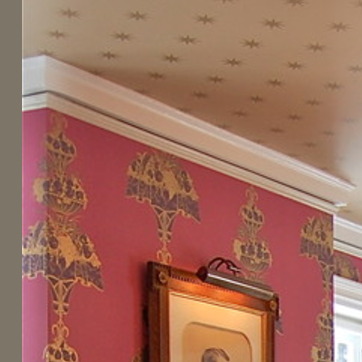
Material: wallpaper